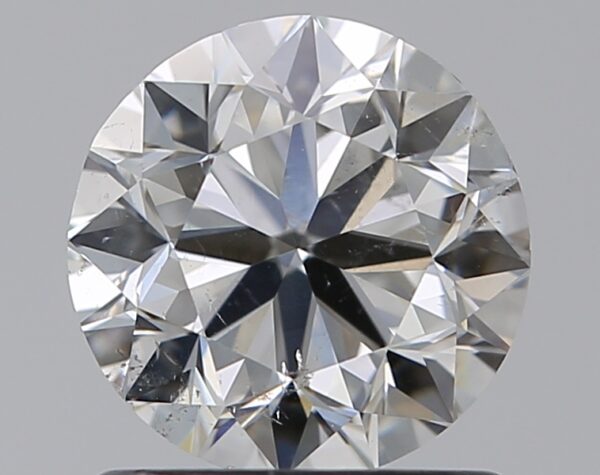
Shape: round
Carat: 1
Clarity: SI1
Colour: H
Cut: VG
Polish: EX
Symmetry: VG
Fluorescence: N
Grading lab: GIA
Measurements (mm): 6.18 x 6.24 x 4